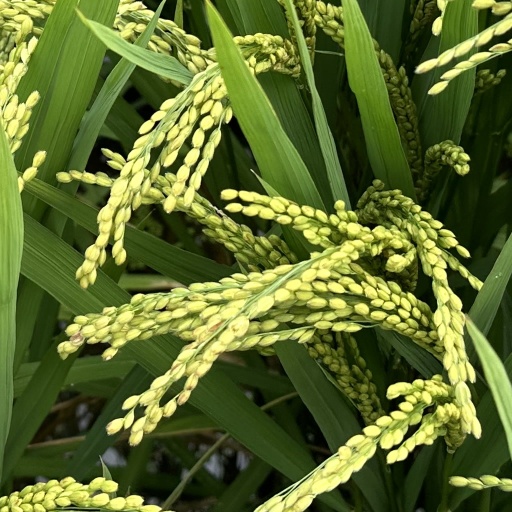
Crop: rice